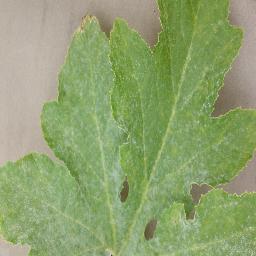
Label: Squash___Powdery_mildew